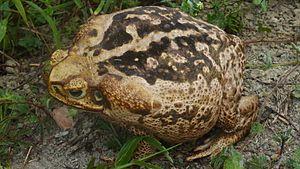
Rhinella marina, le Crapaud buffle, autrefois parfois nommé Bufo marinus, est une espèce d'amphibiens de la famille des Bufonidae. Ce crapaud est originaire d'Amérique centrale et d'Amérique du Sud, mais il a été introduit sur diverses îles d'Océanie et des Caraïbes. Il appartient au genre Rhinella, qui comprend diverses espèces de crapauds d'Amérique centrale et du Sud. Le Crapaud buffle est prolifique : les femelles pondent des centaines d'œufs regroupés dans un même amas. C'est un animal opportuniste, se nourrissant d'animaux vivants comme morts, ce qui est très inhabituel chez les anoures. Les adultes mesurent entre 10 et 15 cm de longueur. Le plus gros spécimen jamais rencontré pesait 2,65 kg pour 38 cm de long.